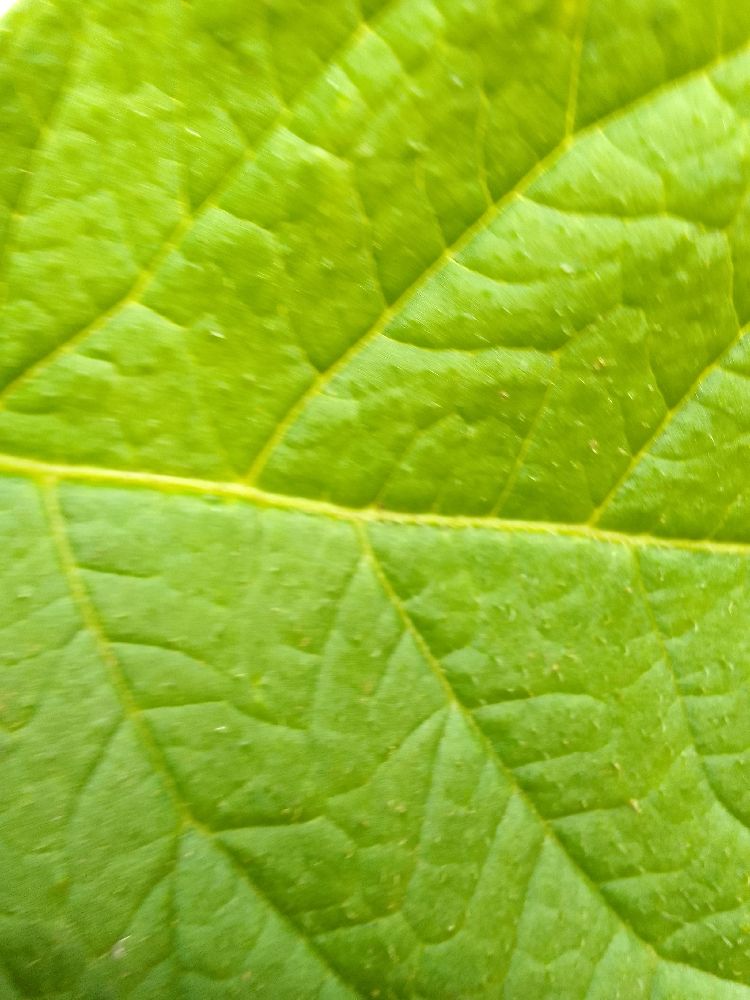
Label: Healthy